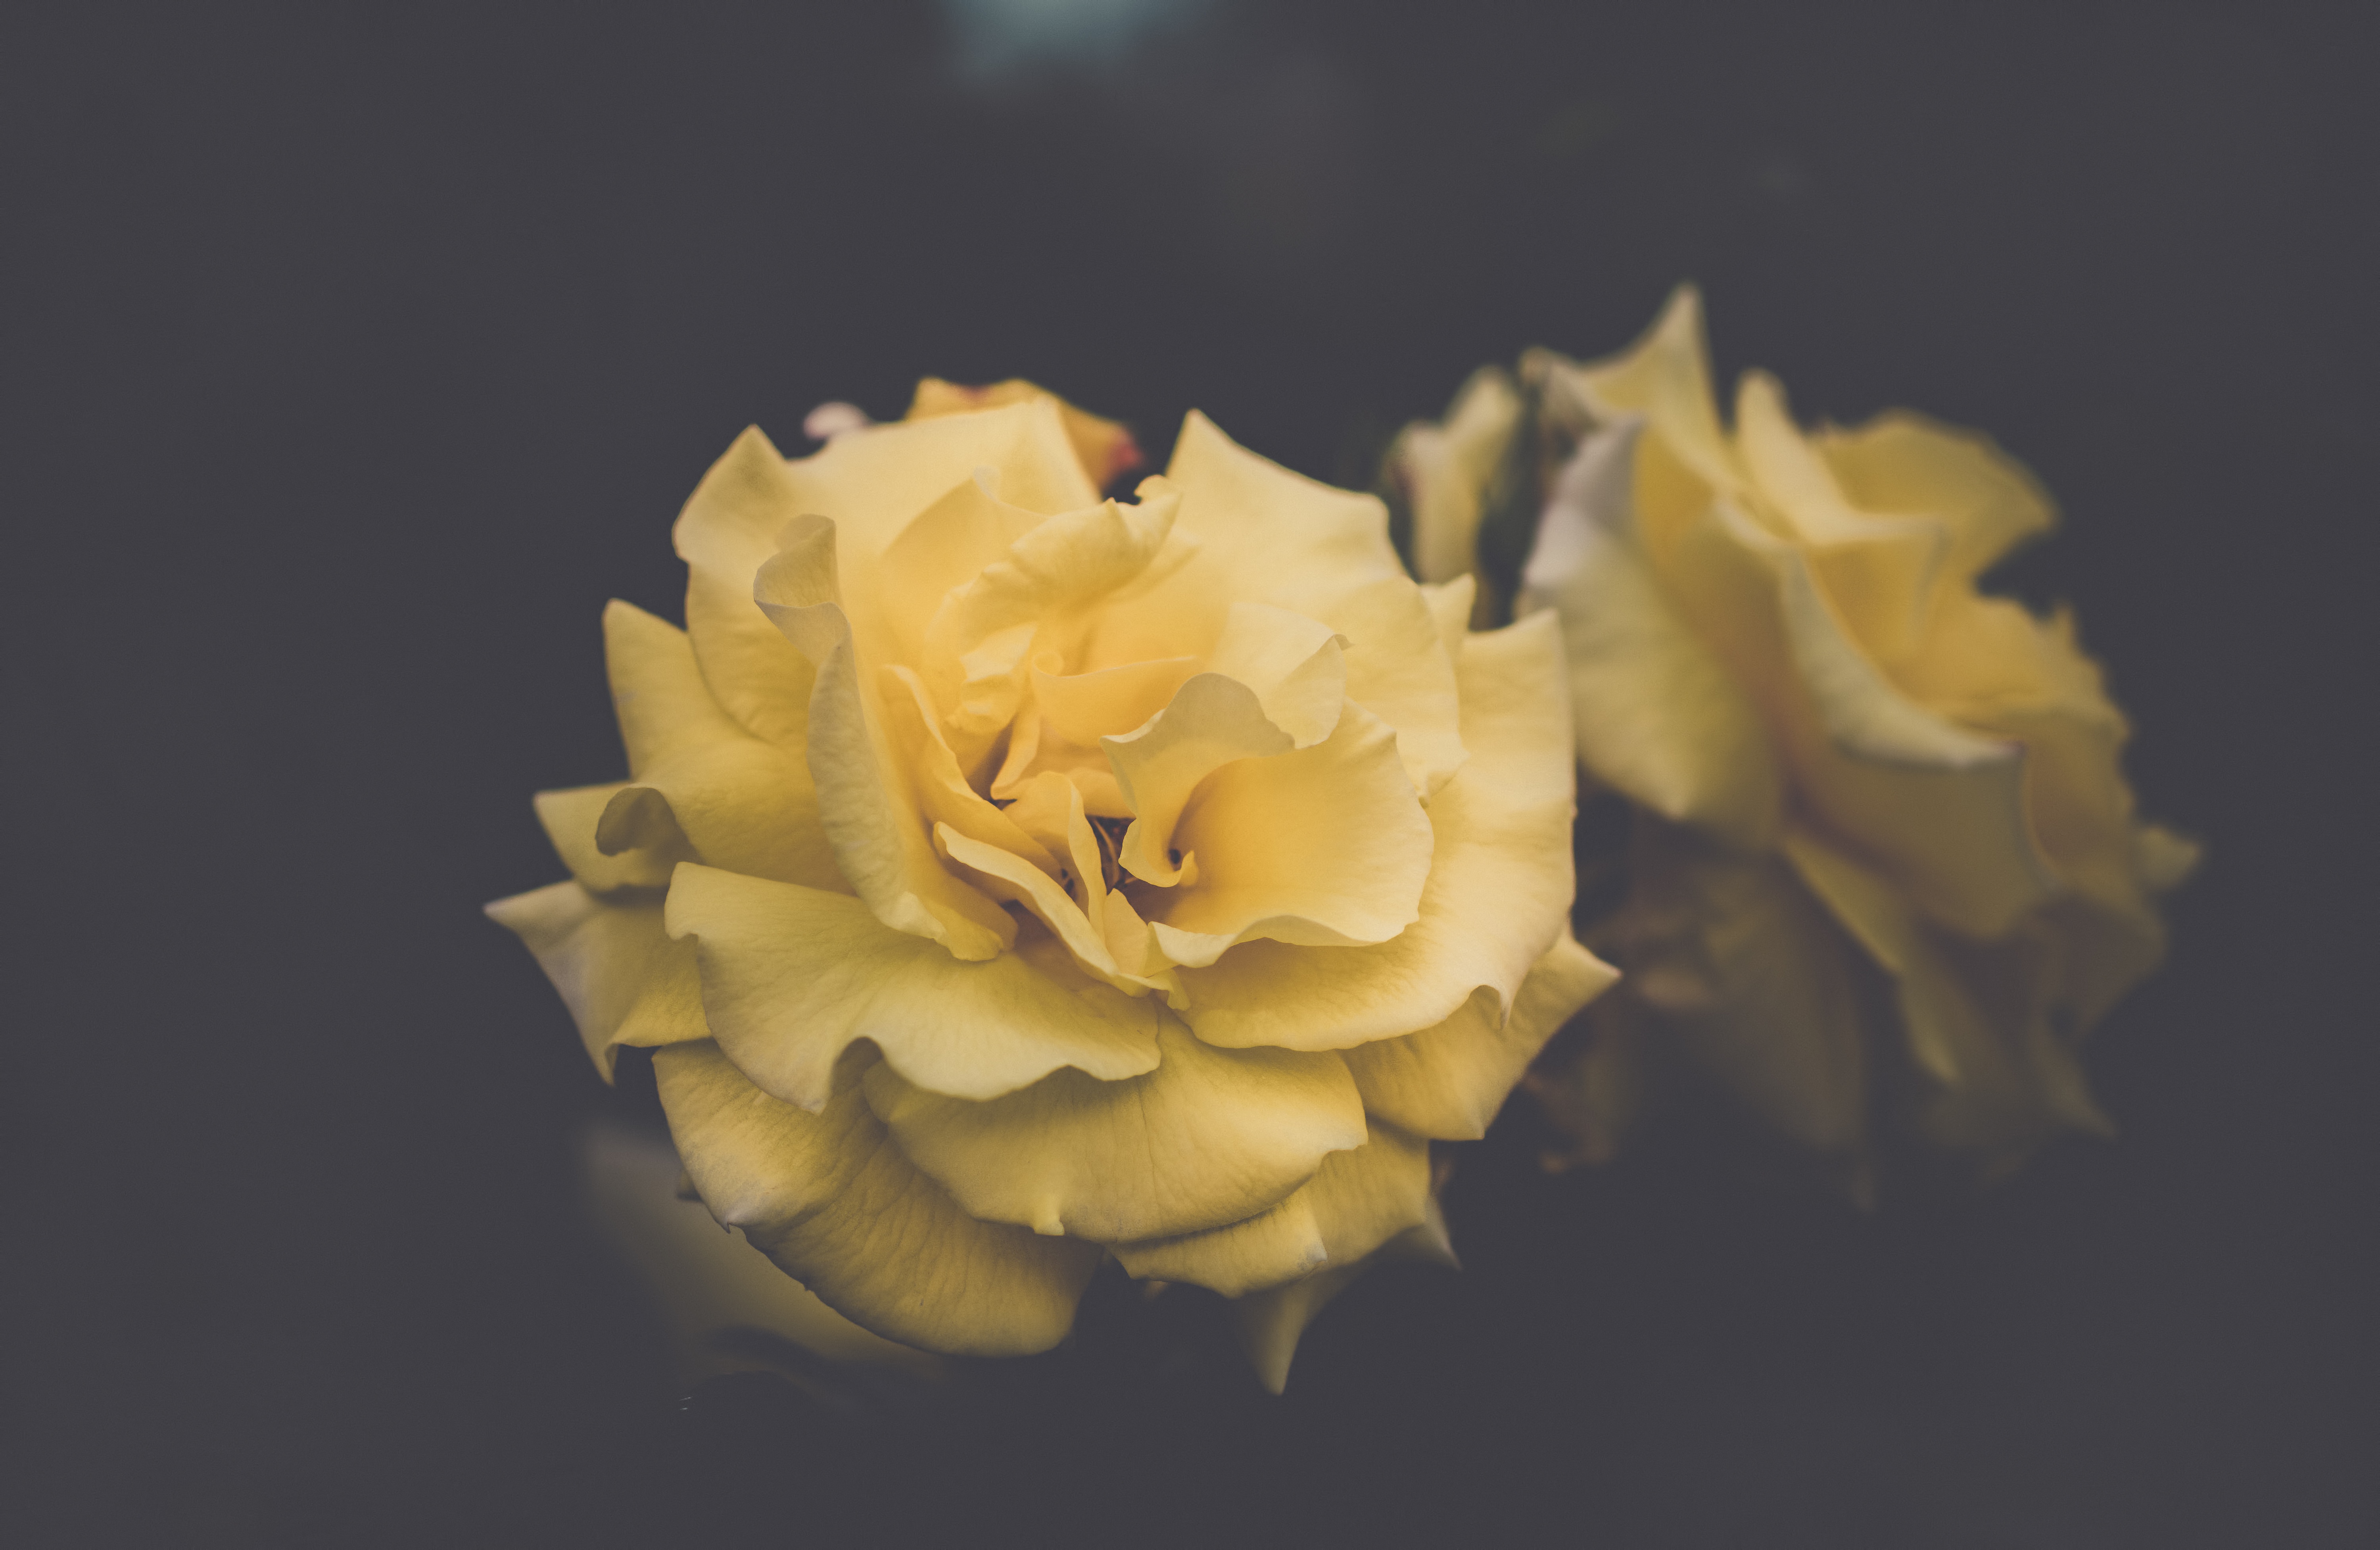
blossom, plant, white, photography, leaf, flower, petal, bloom, rose, yellow, flora, flowers, close up, petals, macro photography, flowering plant, garden roses, rose family, hd wallpaper, plant stem, land plant